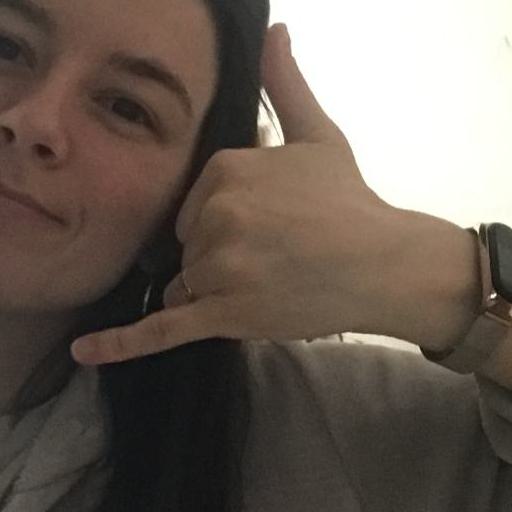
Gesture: call